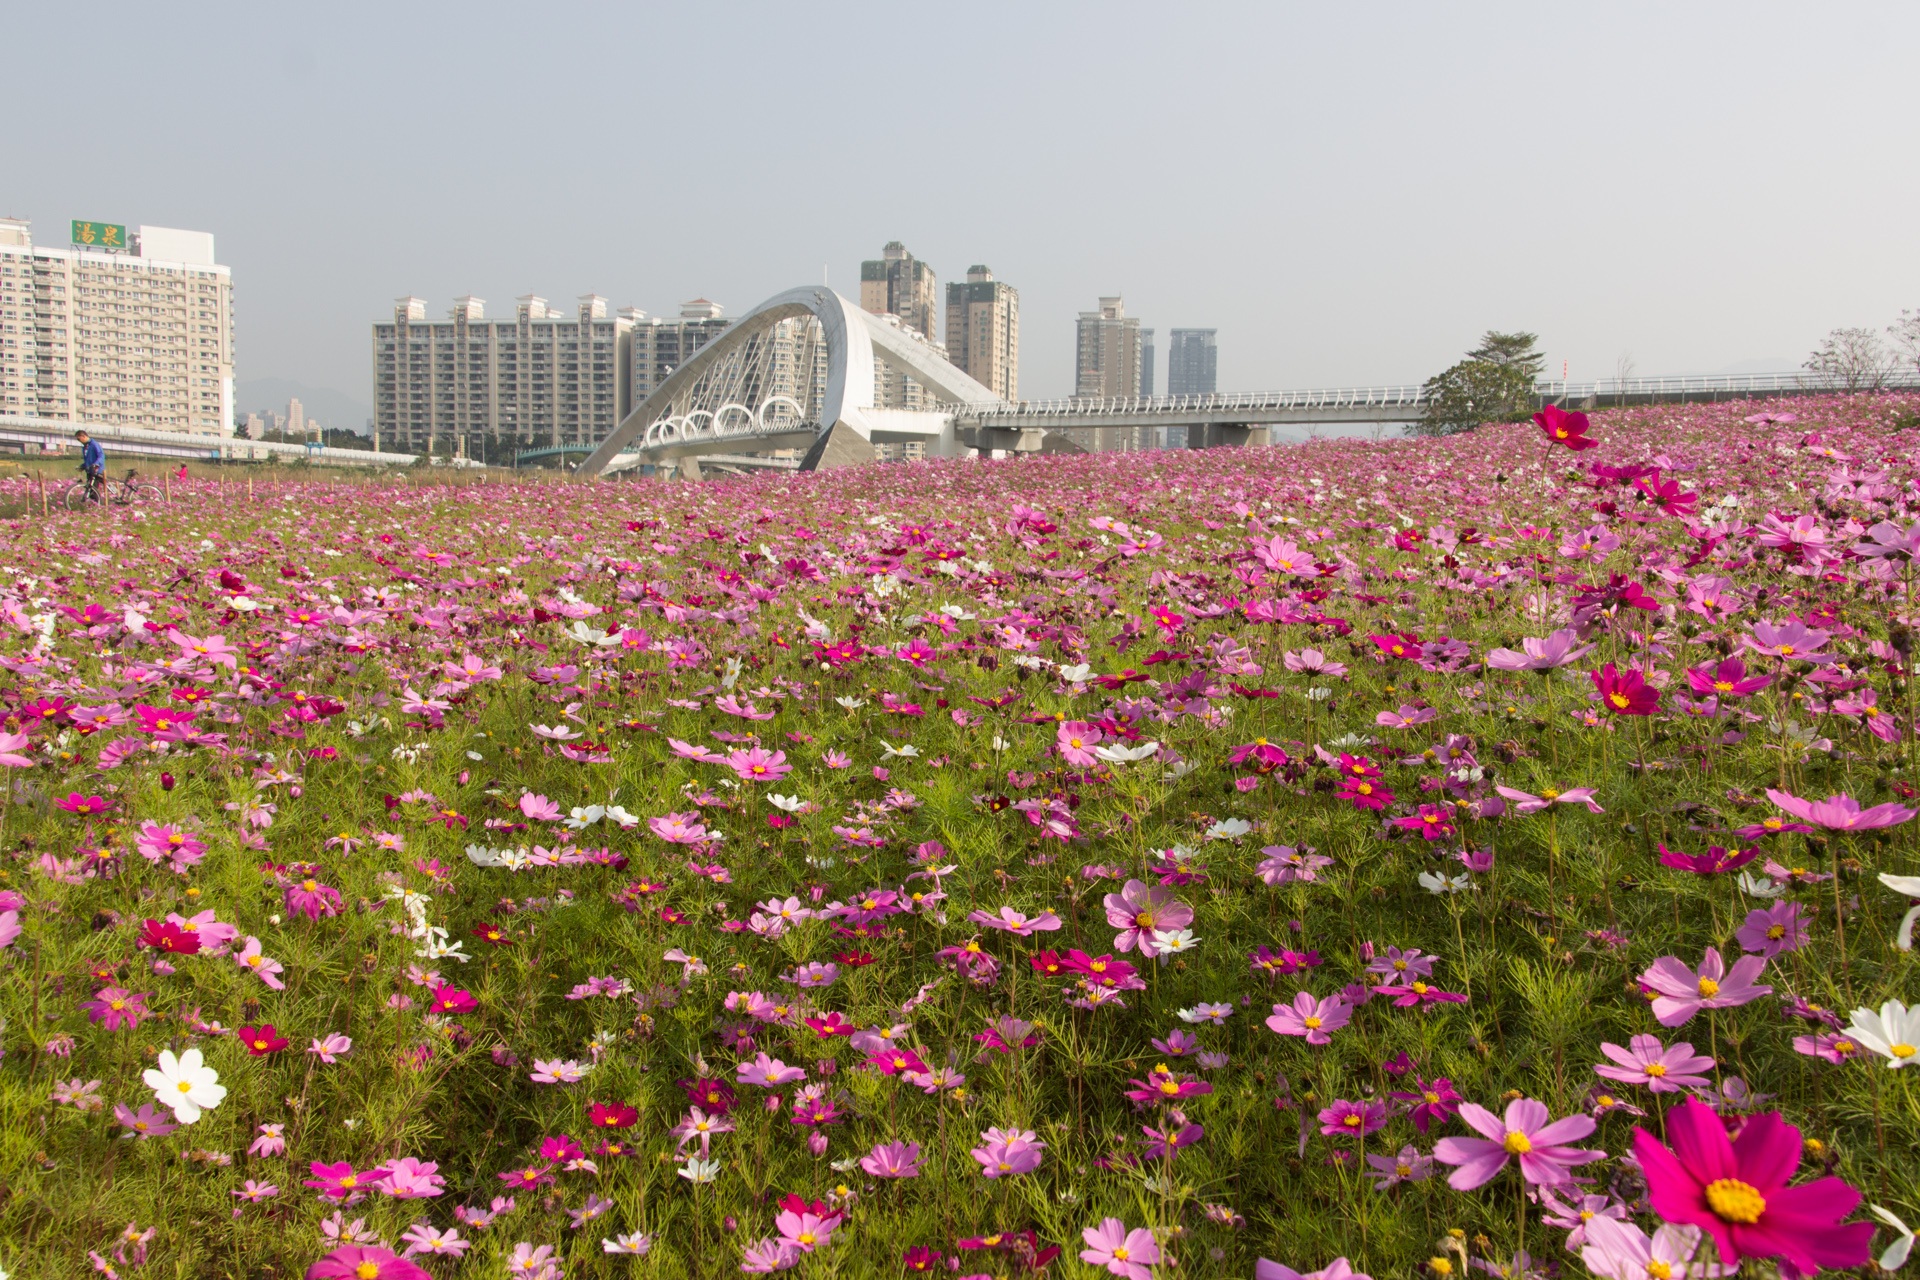
grass, blossom, plant, field, lawn, meadow, cosmos, flower, petal, botany, flora, wildflower, taiwan, ecosystem, flowering plant, daisy family, sea of flowers, annual plant, land plant, garden cosmos, sunshine sports park